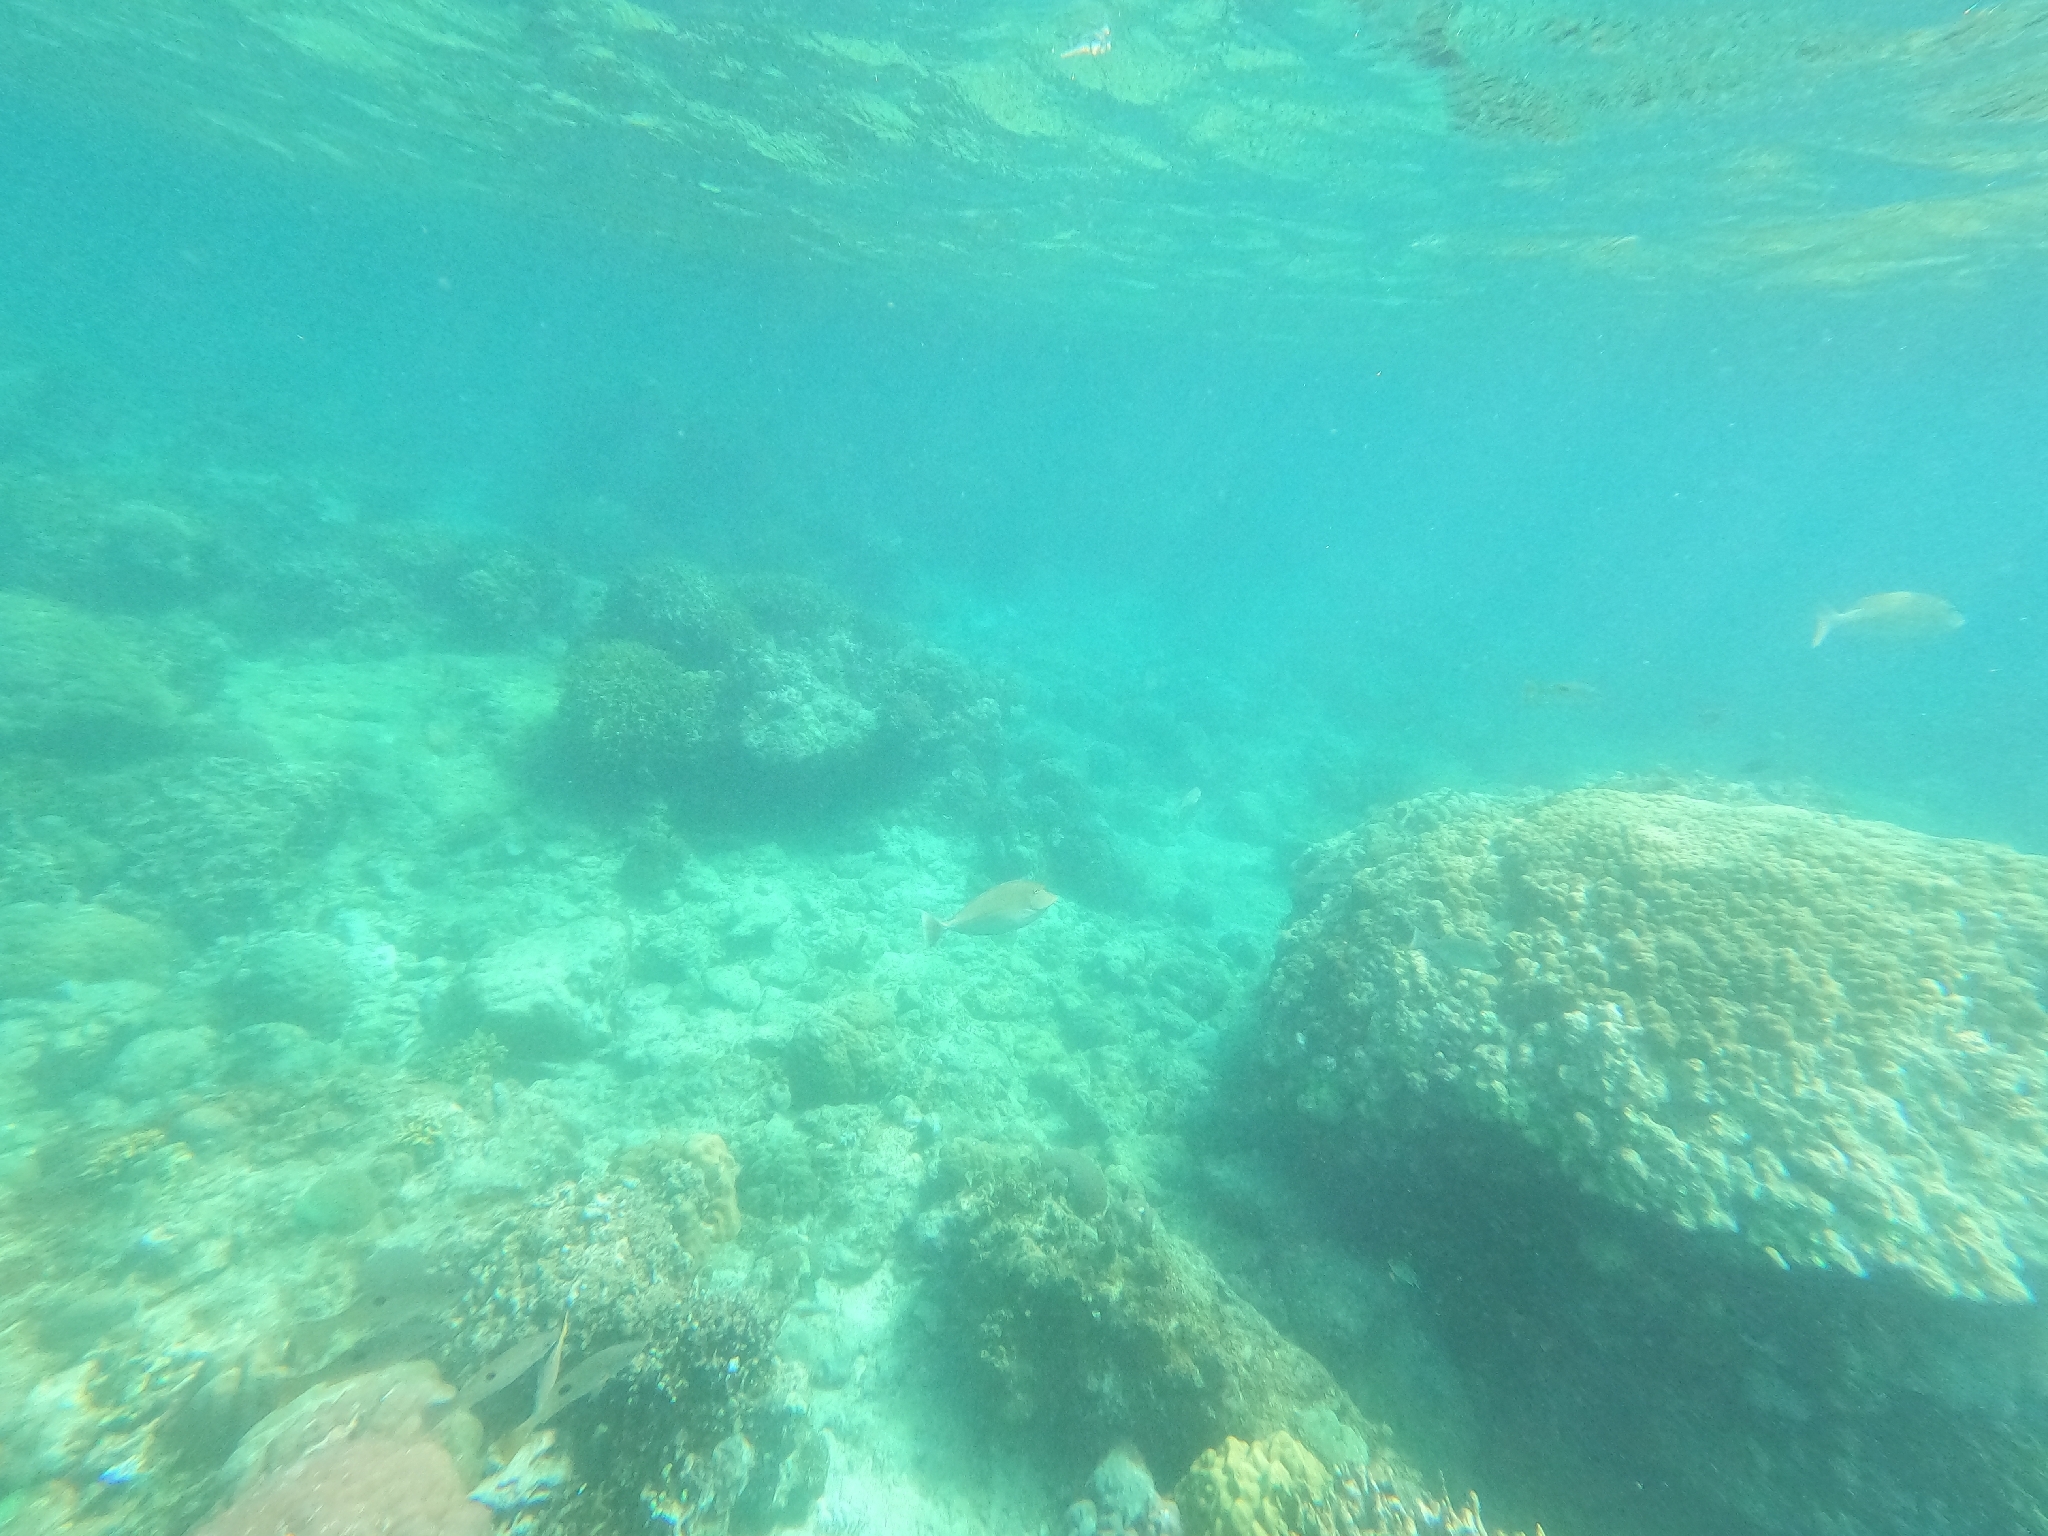
Naso unicornis (Bluespine Unicornfish)